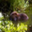
Label: beaver